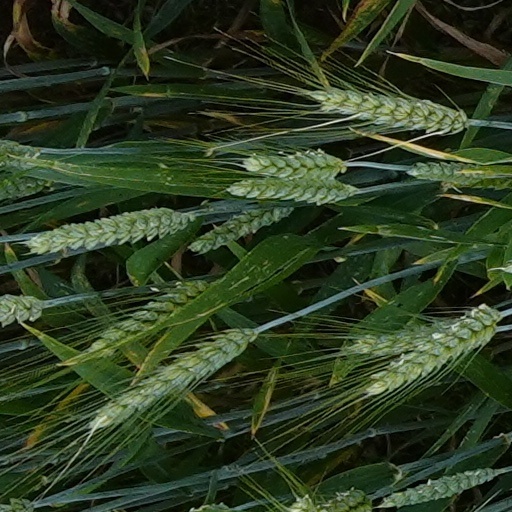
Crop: wheat